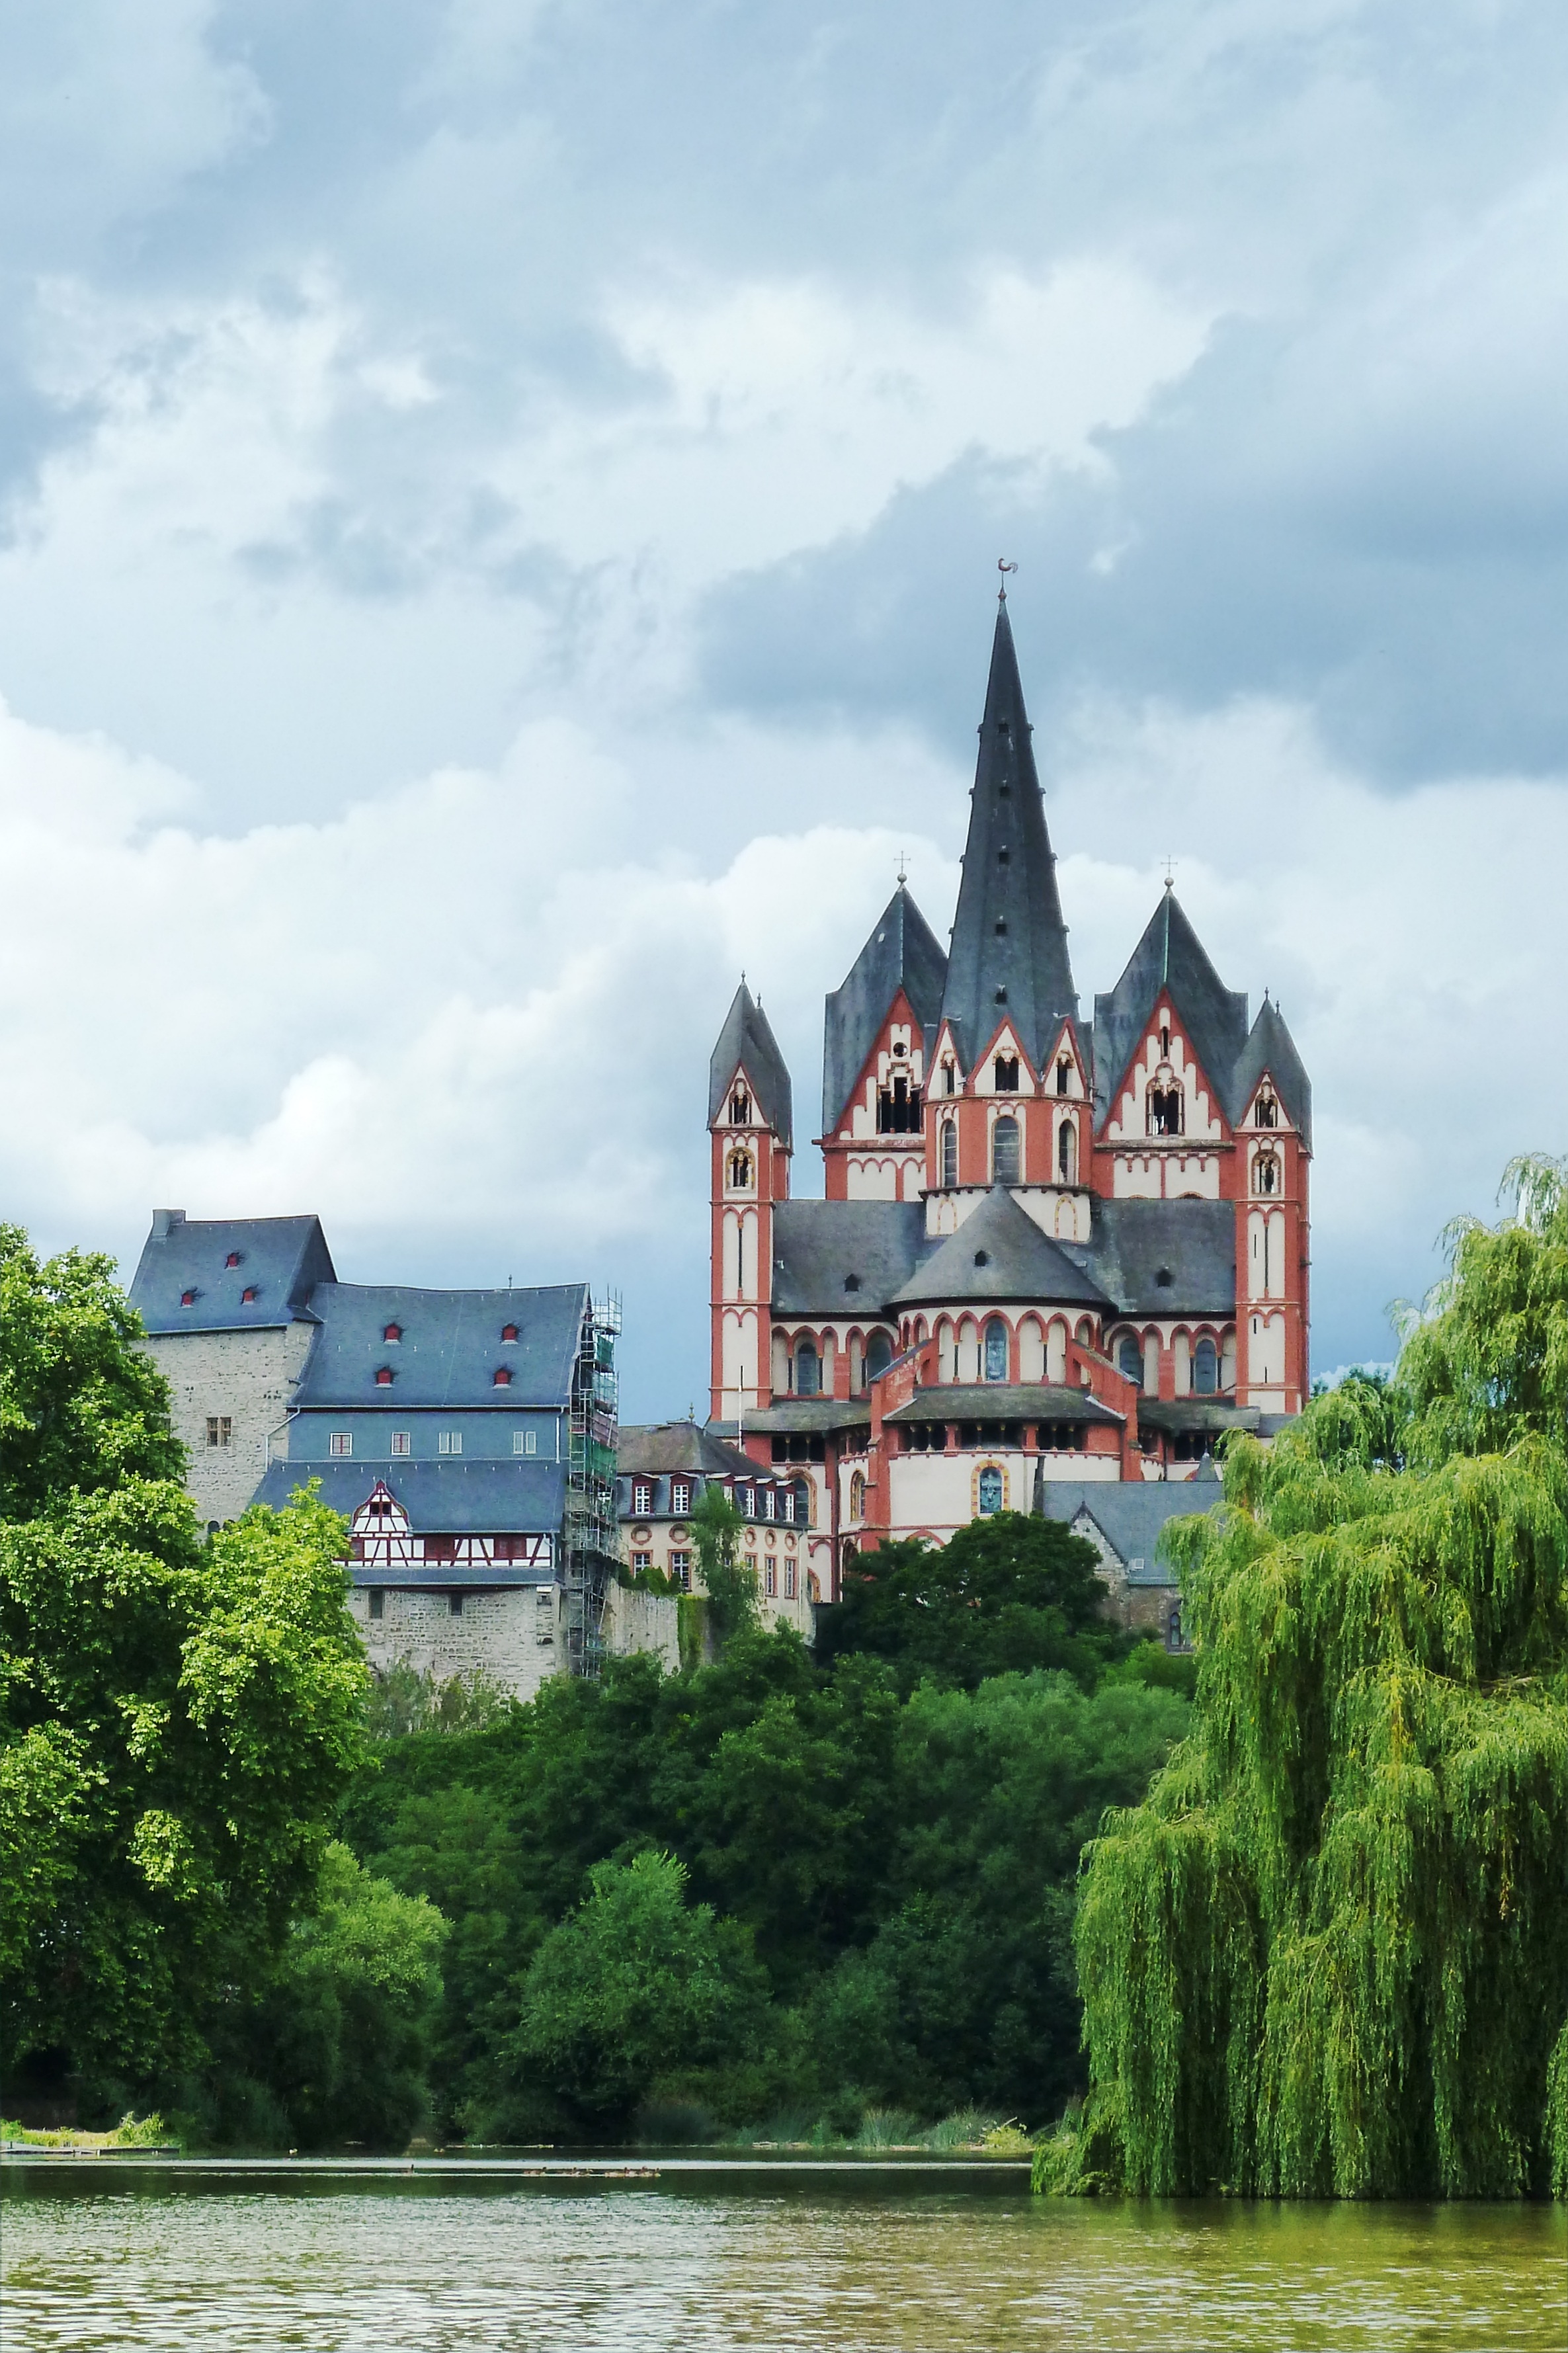
architecture, building, chateau, river, reflection, tower, castle, landmark, church, tourism, waterway, steeple, famous, dom, historically, limburg, house of worship, tours, lahn, roman catholic diocese of, limburger dom